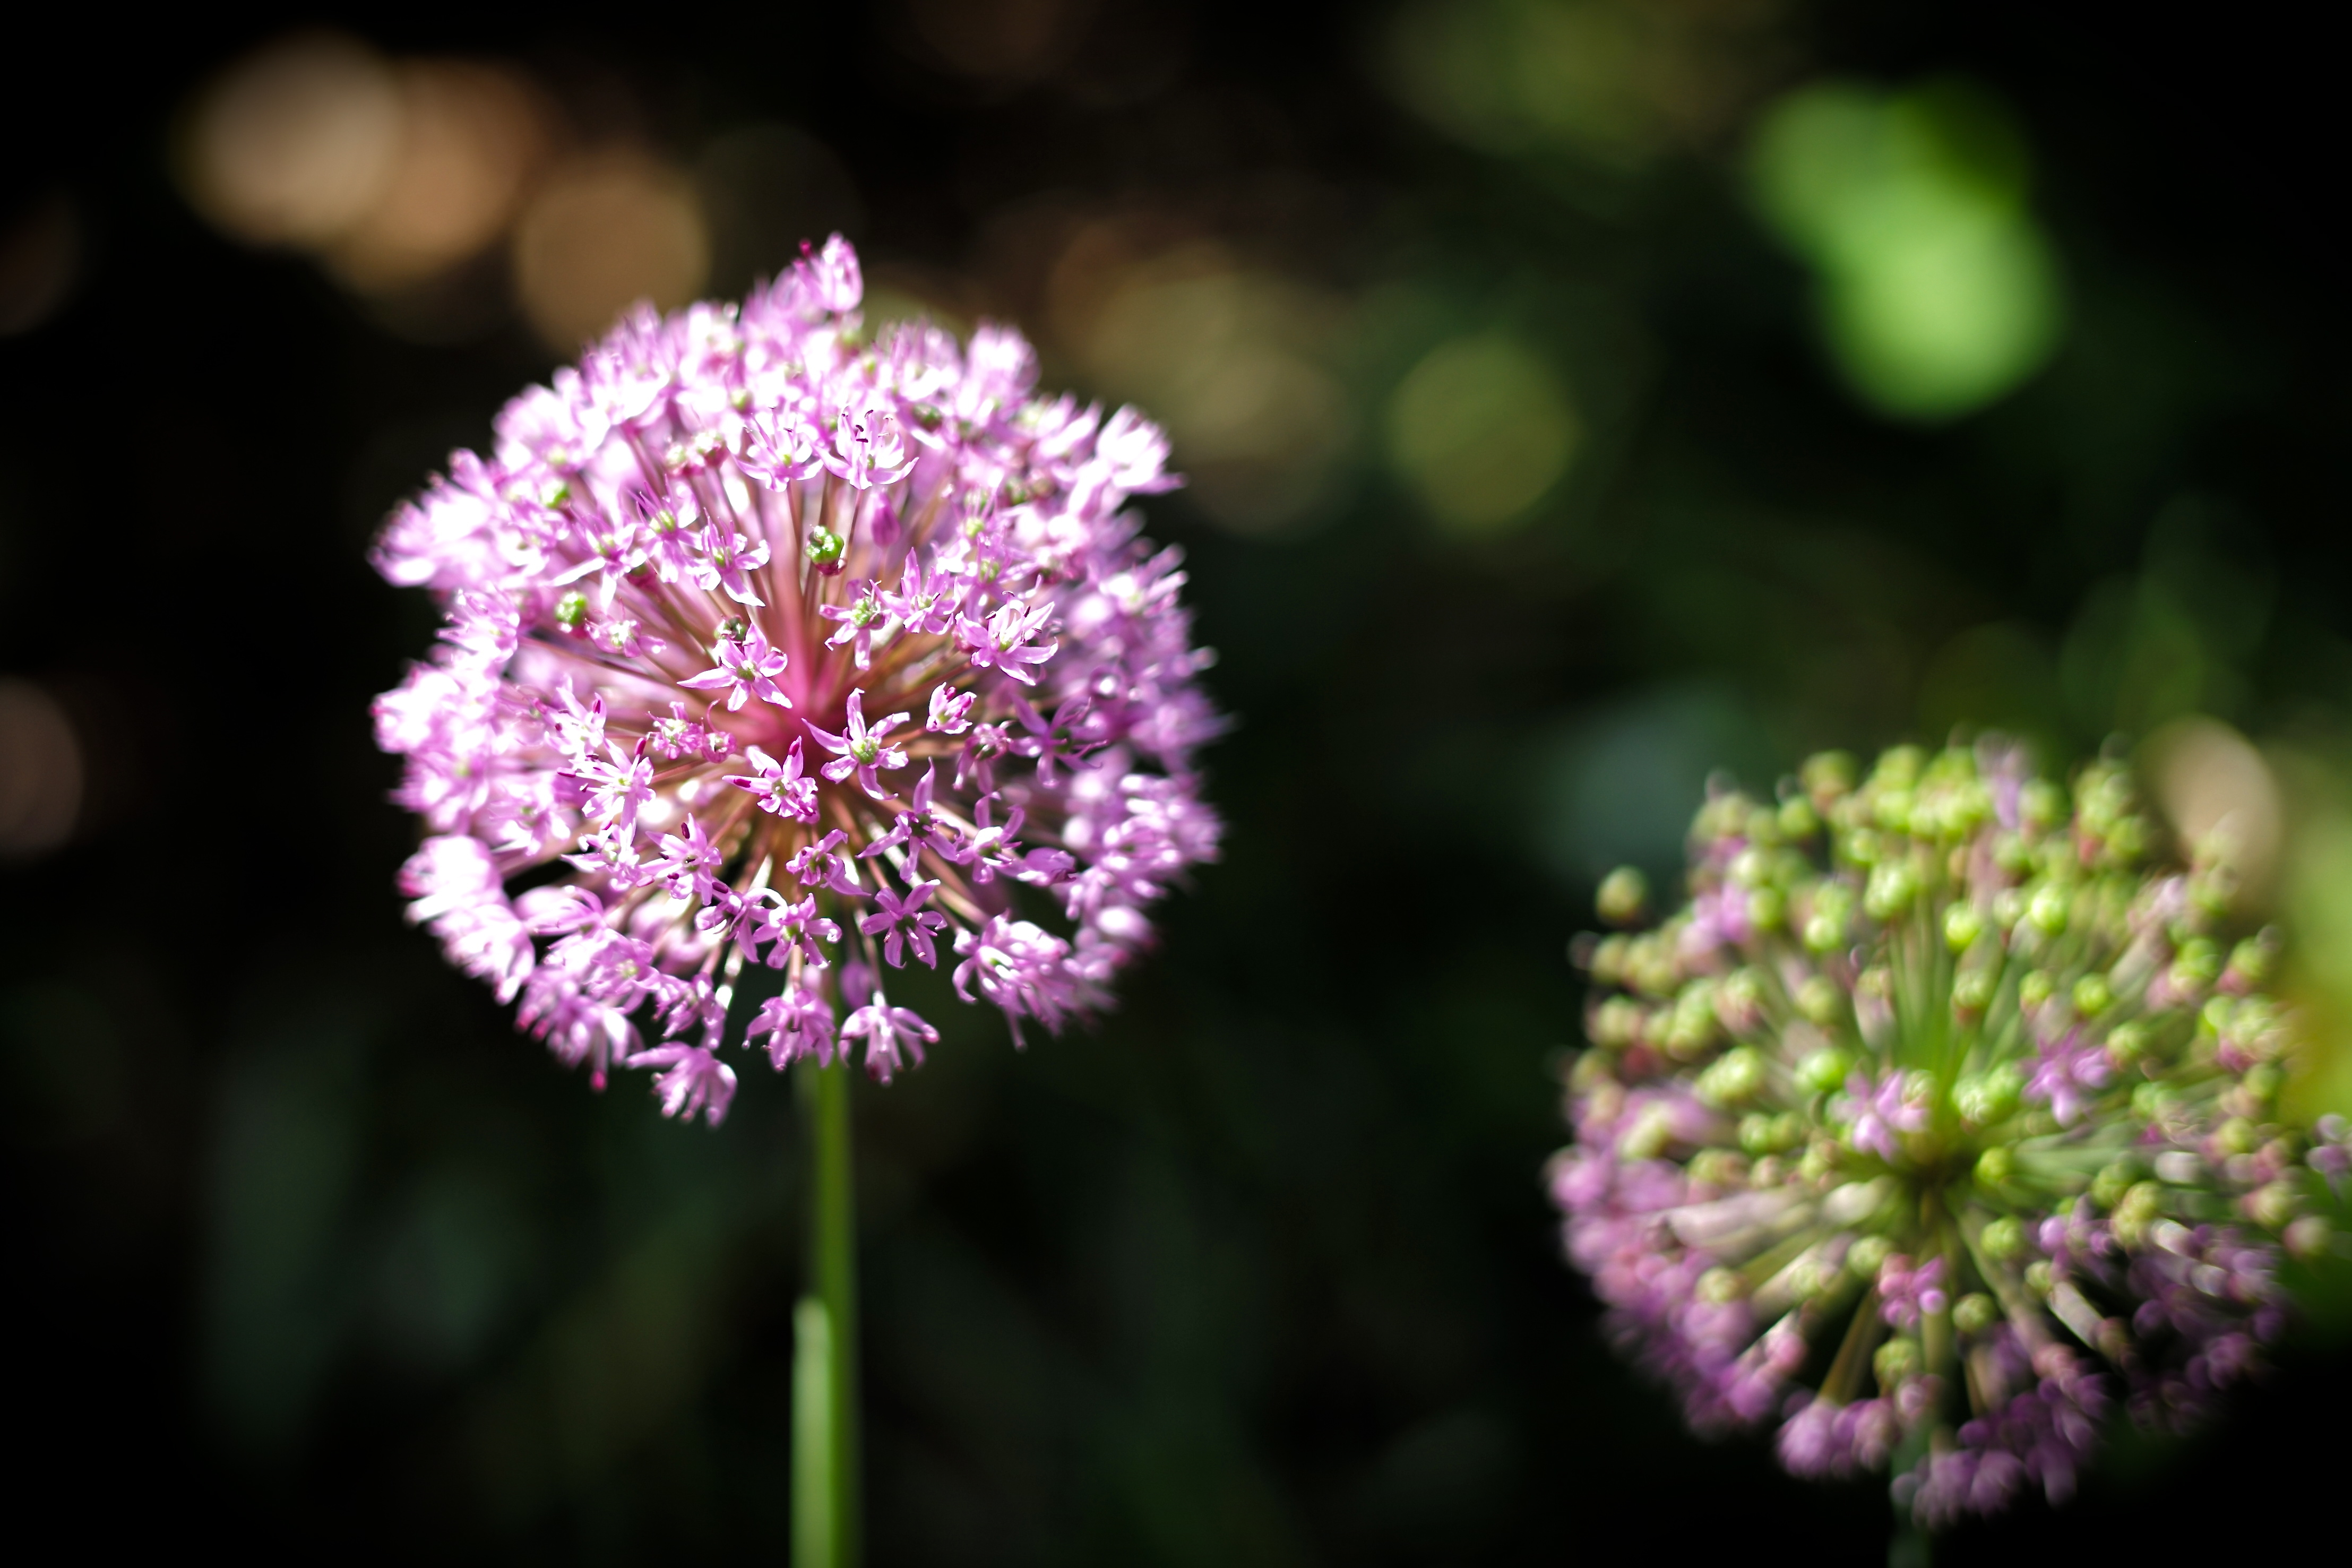
nature, blossom, bokeh, plant, photography, meadow, flower, petal, summer, produce, park, botany, pink, flora, wildflower, flowers, holland, m, f14, 50, leica, 240, summilux, typ, allium, macro photography, flowering plant, daisy family, plant stem, land plant, onion genus